University of Calgary Faculty of Arts

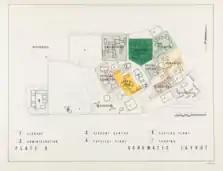
Early plans for the university included an ambitious expansion plan for the major clusters of the present-day Faculty of Arts. Most of these plans were quietly abandoned.

The University experienced a rapid period of growth just five years into autonomy. This led the university into considering ambitious expansion plans for the main campus. According to early schematic plans in 1967, the university desired to create building complexes that represent the major clusters of the present Faculty of Arts: fine arts, humanities, and social sciences. The Humanities Complex would have comprised six buildings of seven to nine stories tall along with a tower of over 13 stories tall, all of which would have been located directly east of present-day Administration – none of these plans materialised. The Social Sciences complex would have comprised the Social Sciences Tower along with several four to seven story tall buildings surrounding present-day Administration – only the Tower was completed. Only the Fine Arts Complex was built in its entirety, however not as originally planned. Due to the unbuilt Humanities Complex, the departments of fine arts have to share their intended space with the university's language, literature, and culture departments. It would take another two decades for the visual arts to obtain their own independent space, albeit reduced from the original plan. The incomplete Social Sciences and Humanities complexes were later abandoned by the mid-1970s for unknown reasons.